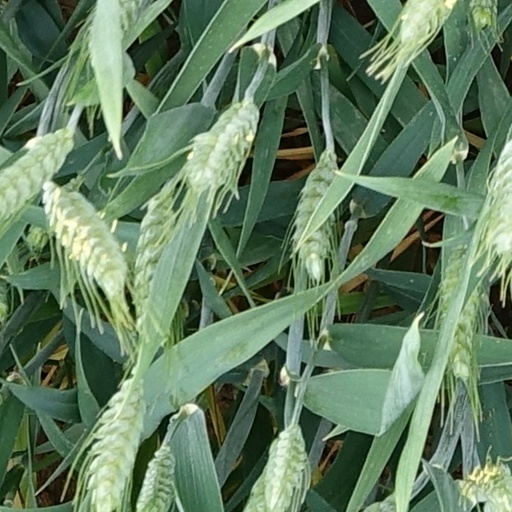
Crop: wheat